Glossary of ancient Roman religion

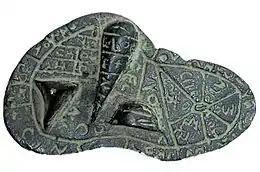
Etruscan liver of Piacenza

The collective body of knowledge pertaining to the doctrine, ritual practices, laws, and science of Etruscan religion and cosmology was known as the "disciplina Etrusca". Divination was a particular feature of the "disciplina". The Etruscan texts on the "disciplina" that were known to the Romans are of three kinds: the "libri haruspicini" (on haruspicy), the "libri fulgurales" (lightning), and the "libri rituales" (ritual). Nigidius Figulus, the Late Republican scholar and praetor of 58 BC, was noted for his expertise in the "disciplina". Extant ancient sources on the "Etrusca disciplina" include Pliny the Elder, Seneca, Cicero, Johannes Lydus, Macrobius and Festus.